George Minne

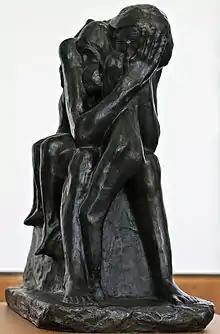

George (Georges) Minne (born "Georgius Joannes Leonardus Minne"; 30 August 1866 – 18 February 1941) was a Belgian artist and sculptor famous for his idealized depictions of man's inner spiritual conflicts, including the "Kneeling Youth" sculpture series. A contemporary of Gustav Klimt and Egon Schiele, Minne's work shows many similarities in both form and subject matter to the Viennese Secessionists, the fathers of Art Nouveau.